Wuhan

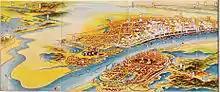
A map of Wuhan painted by the Japanese in 1930, with Hankou being the most prosperous sector

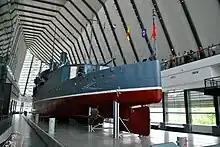
The gunboat "Zhongshan"

With the northern extension of the Northern Expedition, the center of the Great Revolution shifted from the Pearl River basin to the Yangtze River basin. On November 26, the Kuomintang Central Political Committee decided to move the capital from Guangzhou to Wuhan. In mid-December, most of the KMT central executive commissioners and national government commissioners arrived in Wuhan, set up the temporary joint conference of central executive commissioners and National Government commissioners, performed the top functions of central party headquarters and National Government, declared they would work in Wuhan on January 1, 1927, and decided to combine the towns of Wuchang, Hankou, and Hanyang into Wuhan City, called "Capital District". The new national government, later known as "Wuhan nationalist government", was based in the Nanyang Building in Hankou, while the central party headquarters and other organizations chose their locations in Hankou or Wuchang.